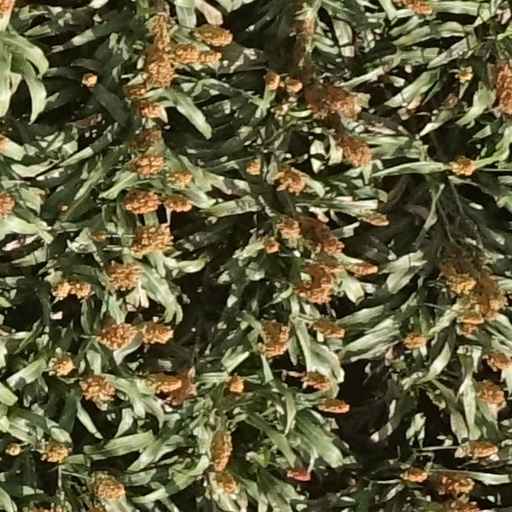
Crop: sorghum